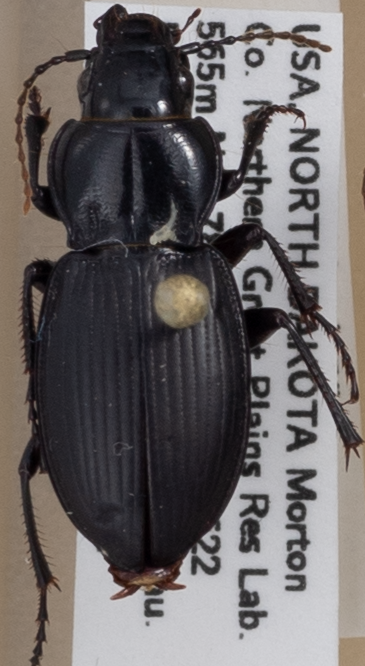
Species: Cyclotrachelus torvus
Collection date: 2018-05-22
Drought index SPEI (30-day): -0.638
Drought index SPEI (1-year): -0.32
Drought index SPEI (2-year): -0.198